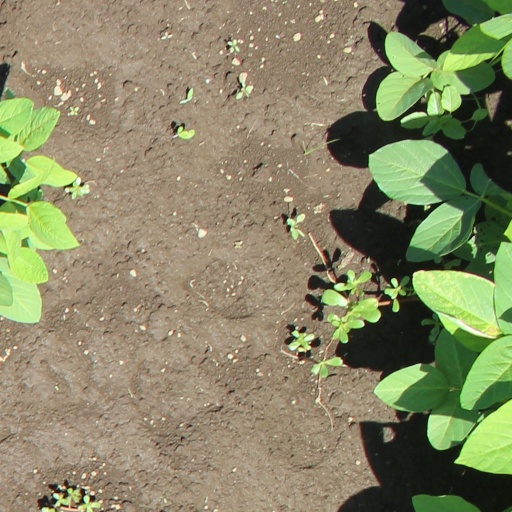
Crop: soybean